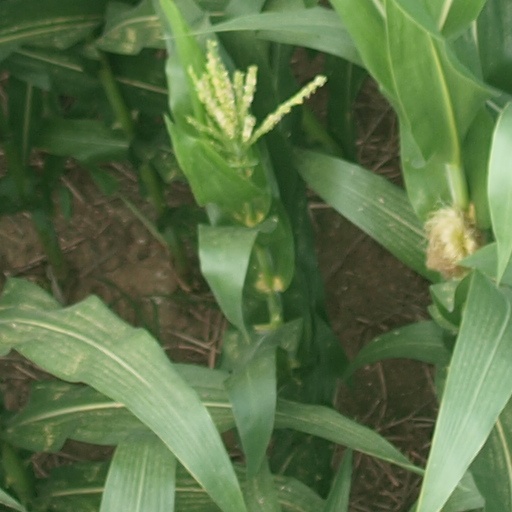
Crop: maize; corn